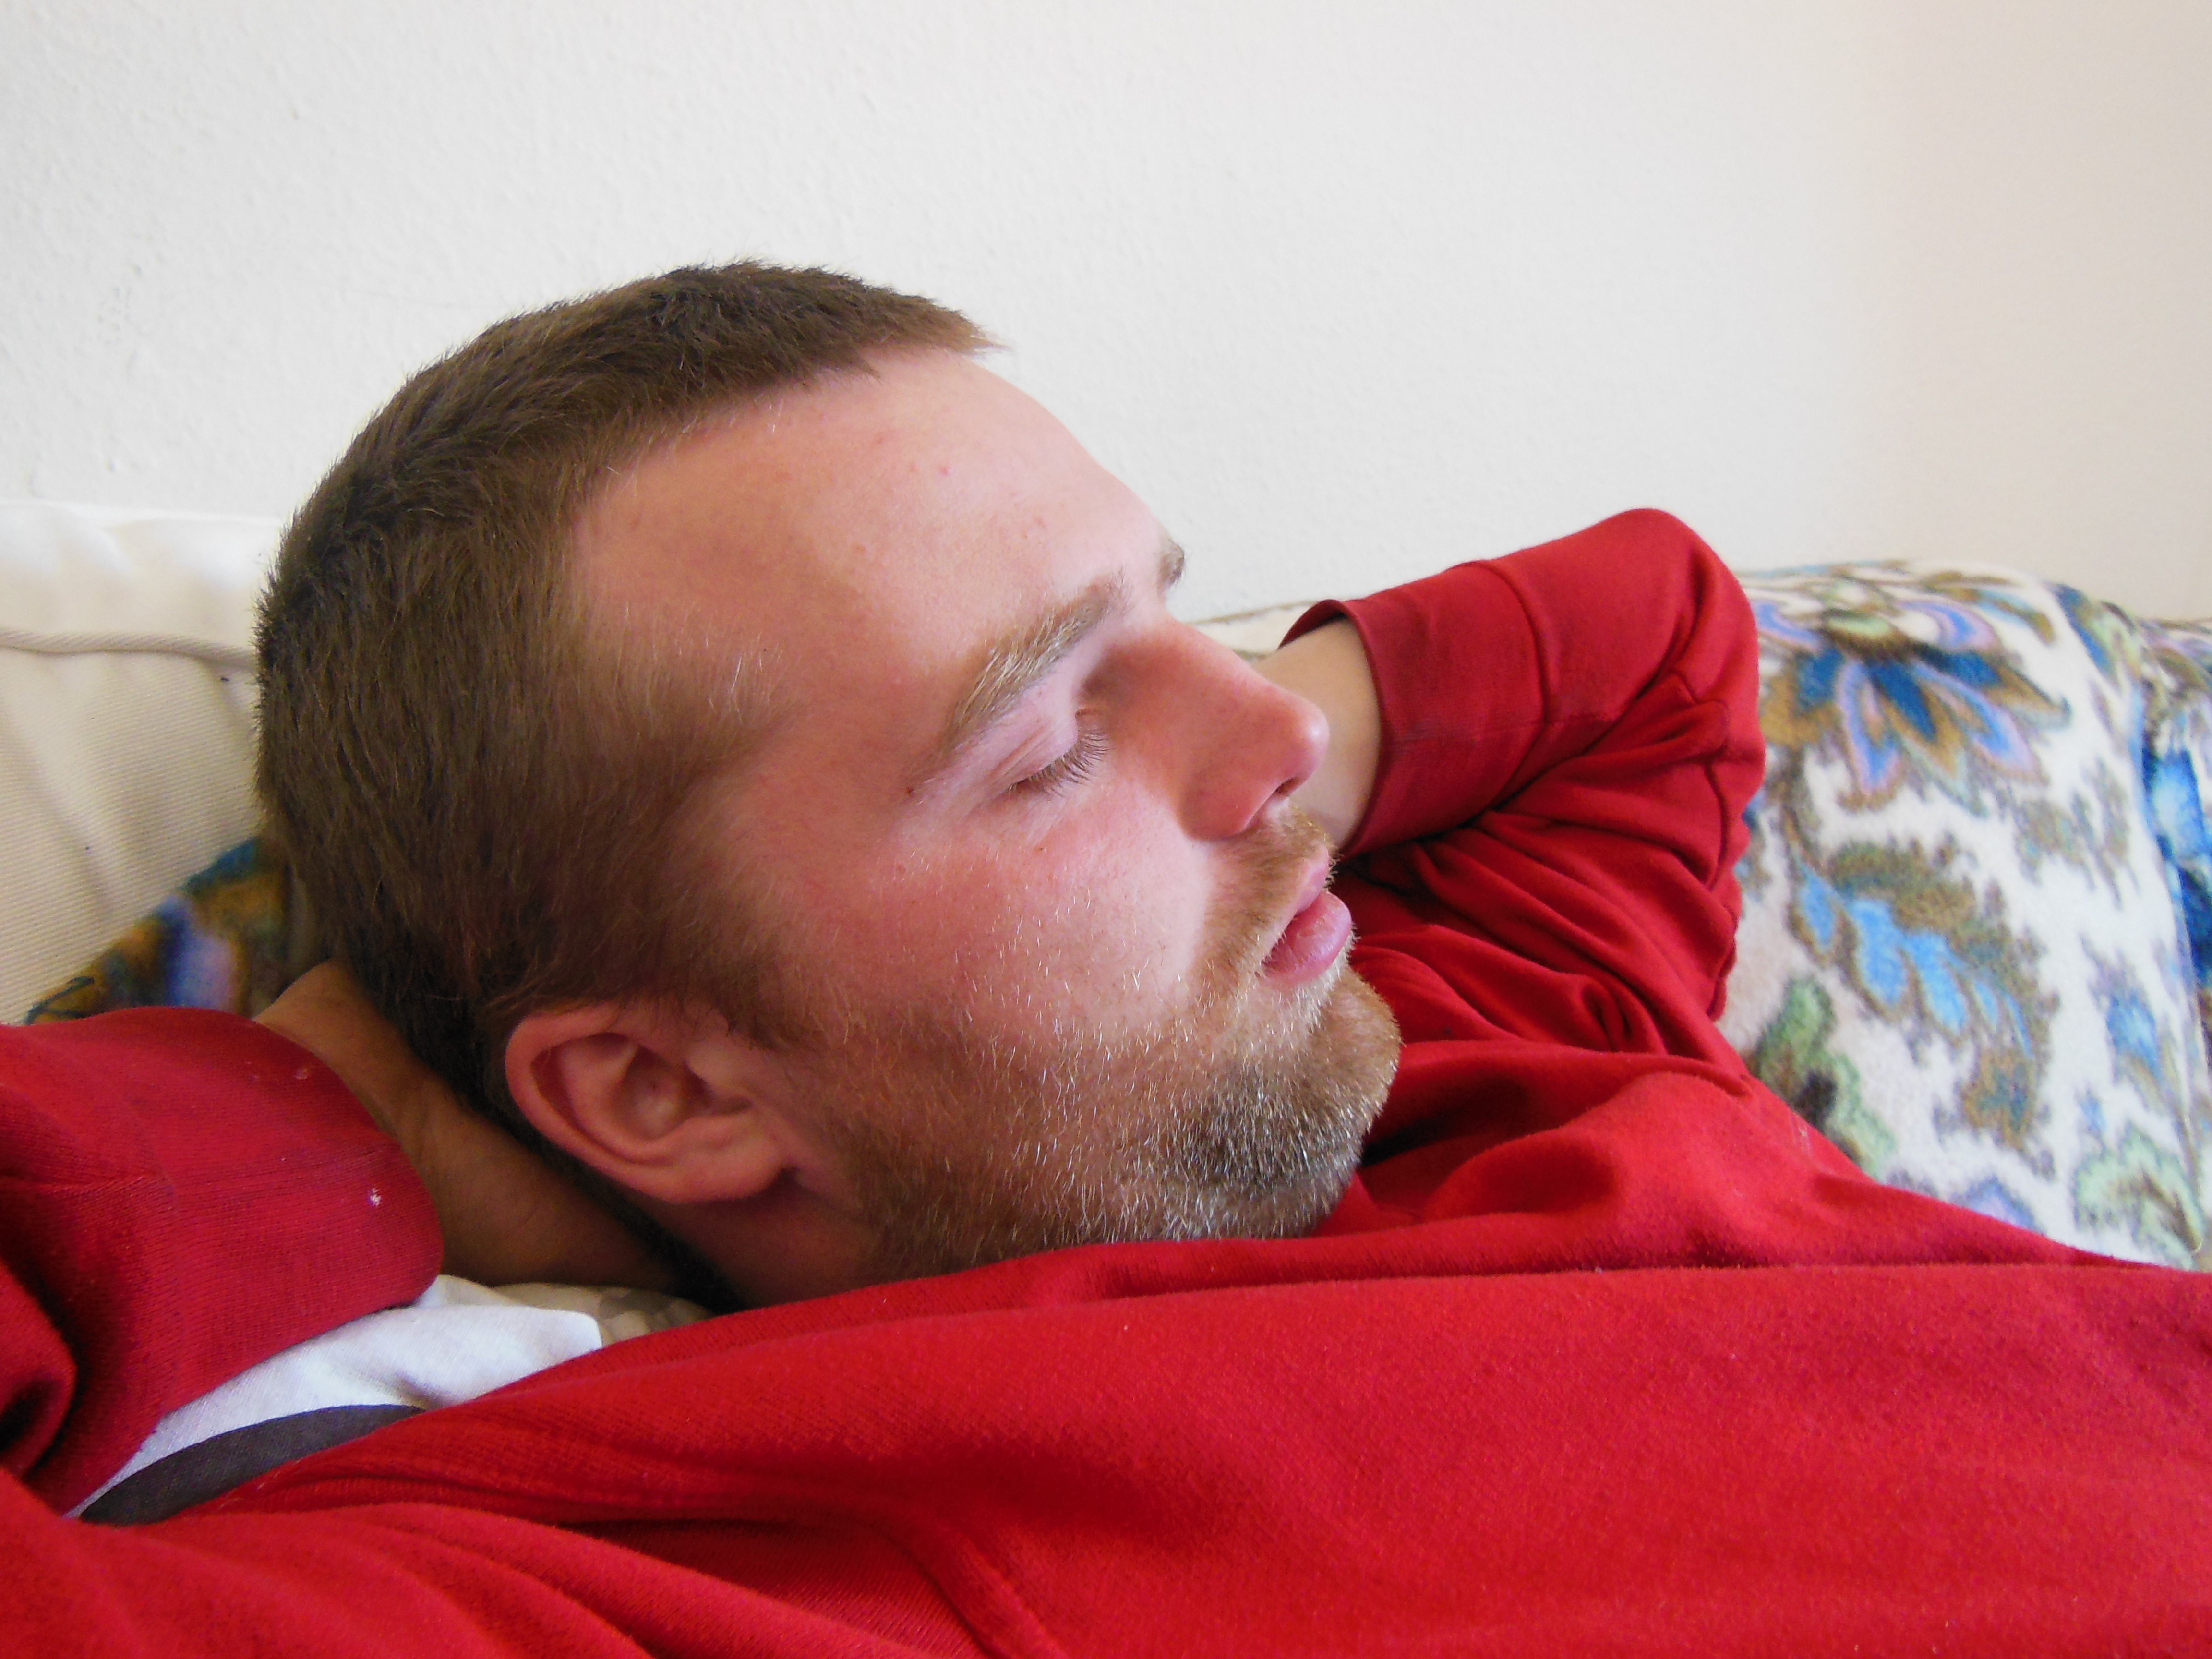
man, person, people, white, male, young, red, child, blue, rest, senior citizen, nap, close up, face, nose, sleep, infant, resting, relaxed, slumbering, interaction, young man, bedtime, human action, power nap, closing time resting, closing time nap